Max Meazza

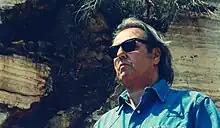
Max Meazza

Max Meazza (born 19 May 1952) is an Italian singer-songwriter and recording artist. He records for Polydor Records and Ariola Records, Appaloosa Records.